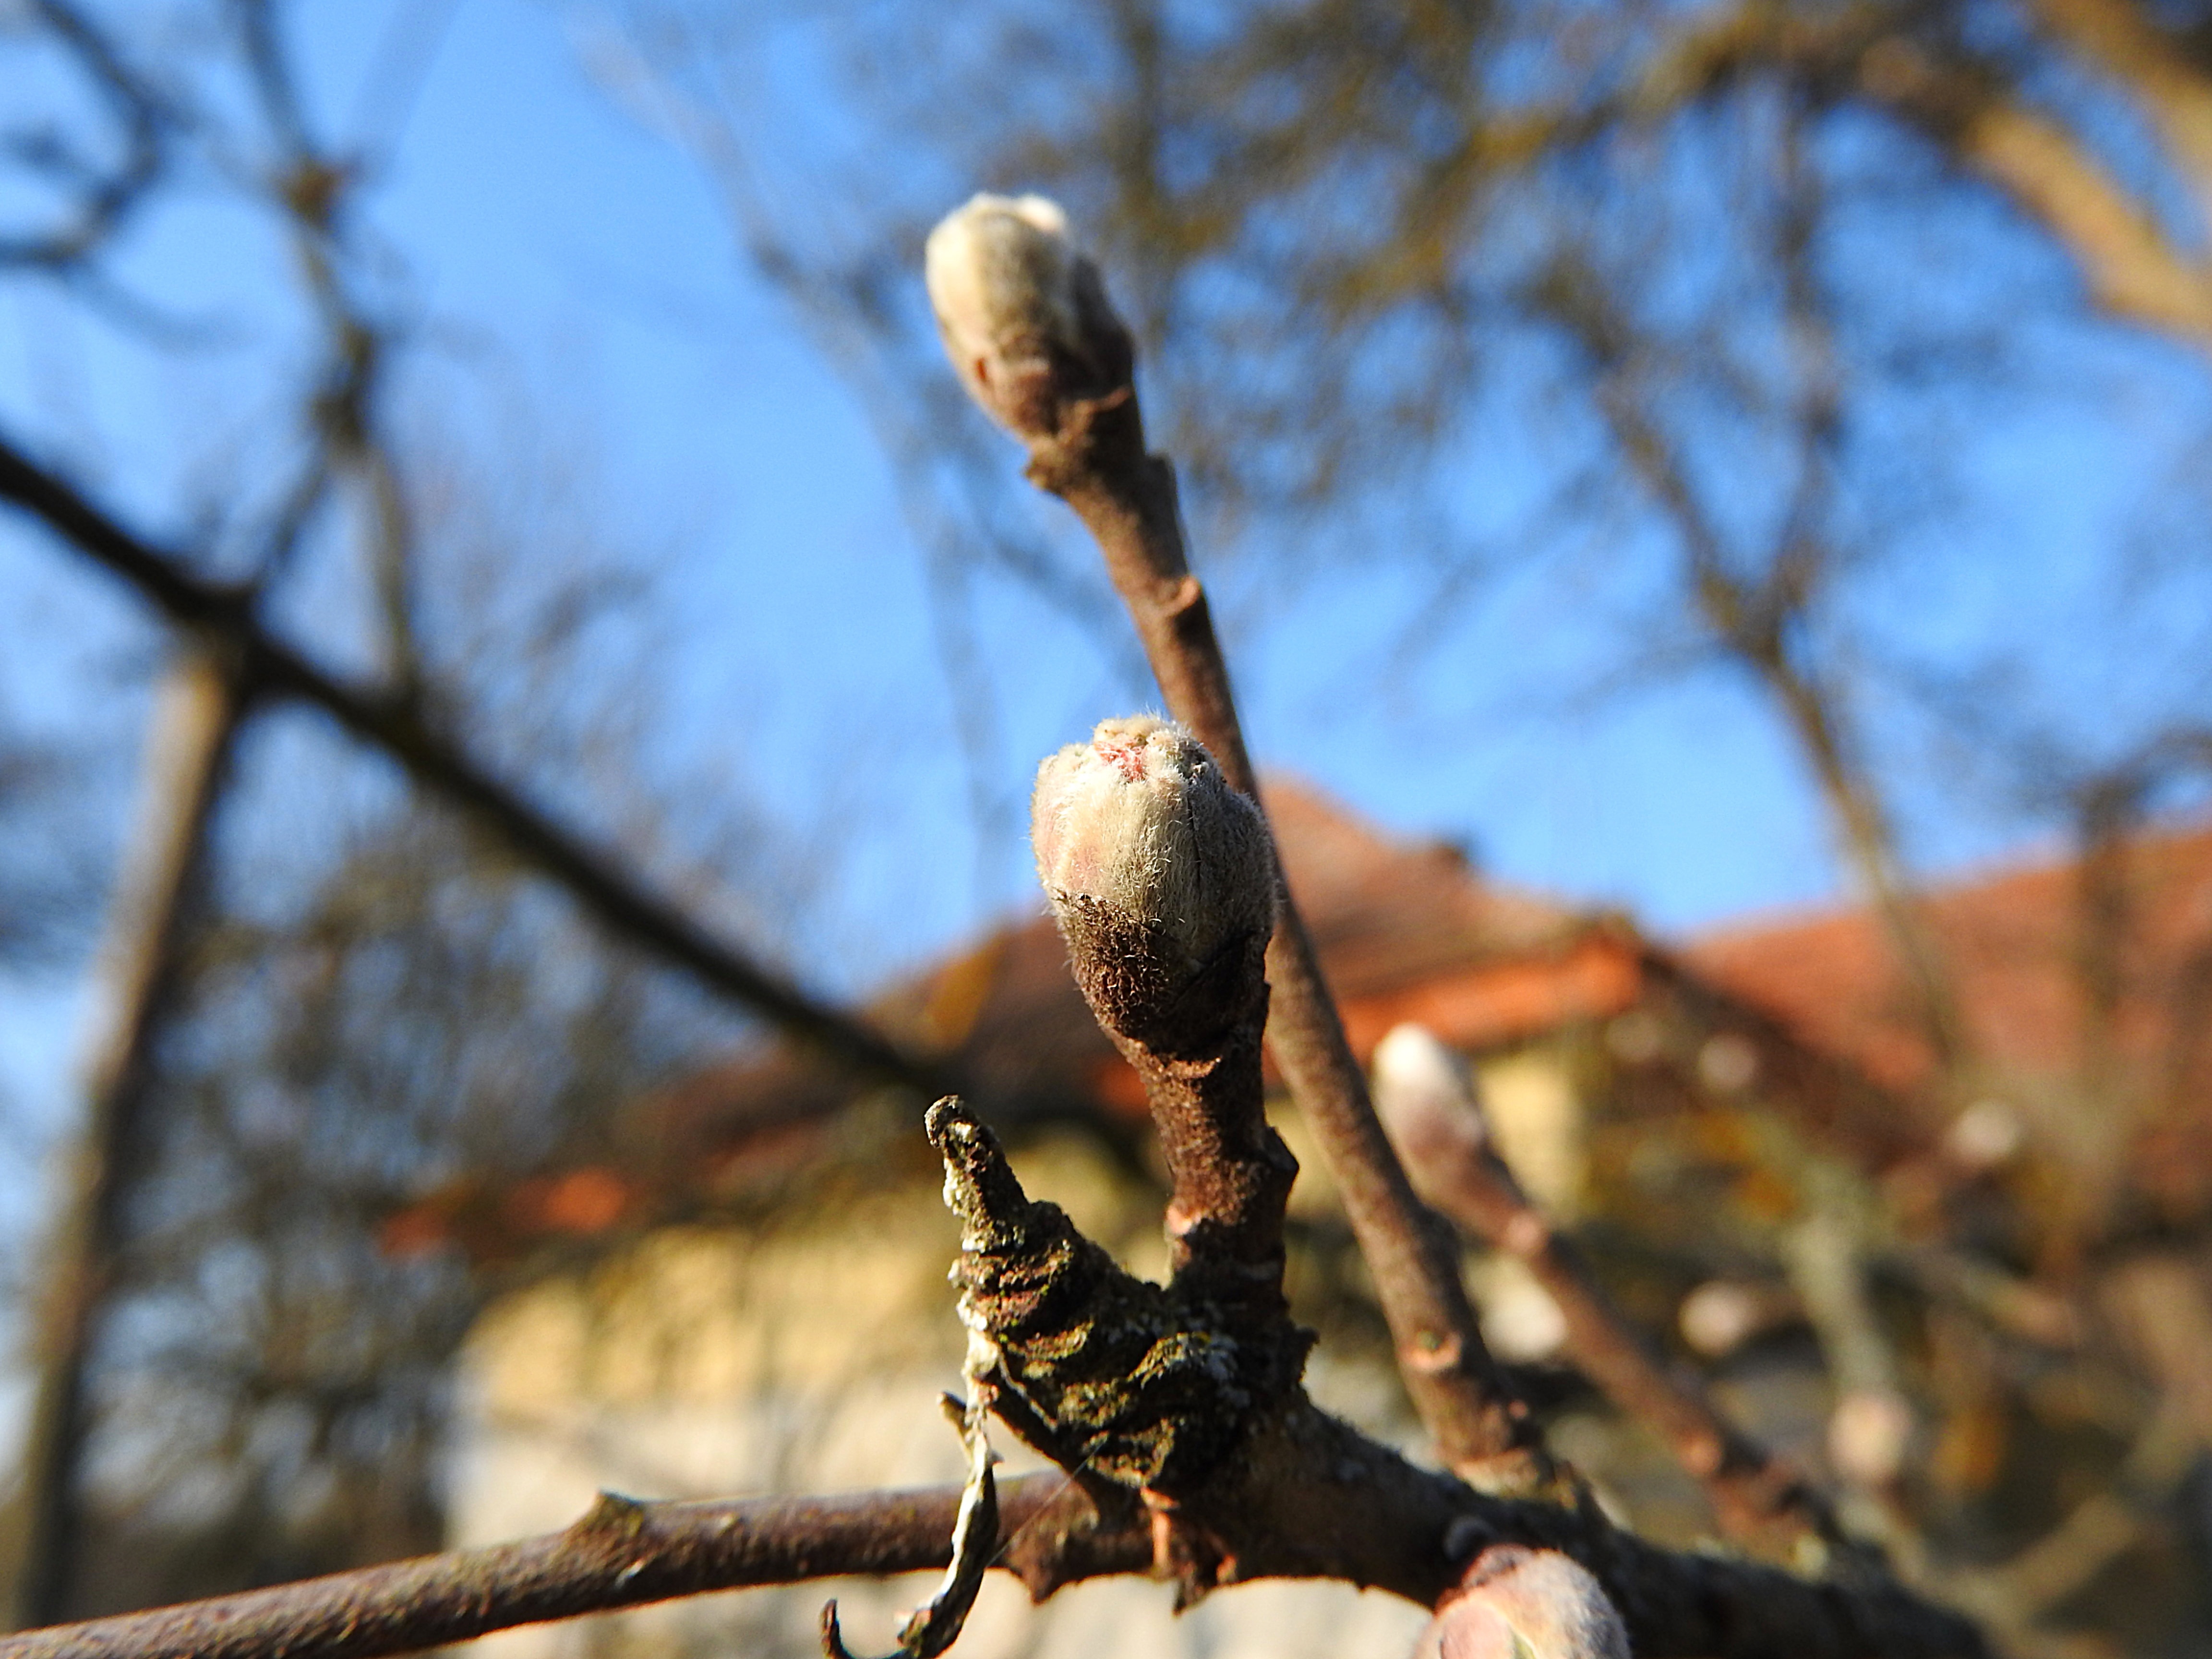
tree, nature, branch, winter, plant, leaf, flower, wildlife, spring, insect, autumn, season, fauna, macro photography, flower buds, leaf buds, apple buds, woody plant